Mumbai CSMT–Sainagar Shirdi Fast Passenger

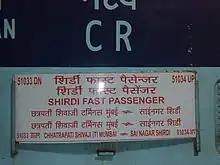

The 51033/51034 Mumbai Chhatrapati Shivaji Maharaj Terminus - Sainagar Shirdi Fast Passenger was an express train belonging to Indian Railways that ran between Mumbai CSMT and Sainagar Shirdi in India. It operated as train number 51033 from Mumbai CSMT to Sainagar Shirdi and as train number 51034 in the reverse direction. It has been replaced by 11041/11042 Dadar - Sainagar Shirdi Express.